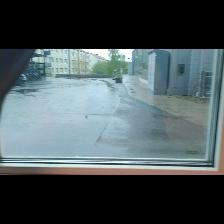
Label: NonHuman